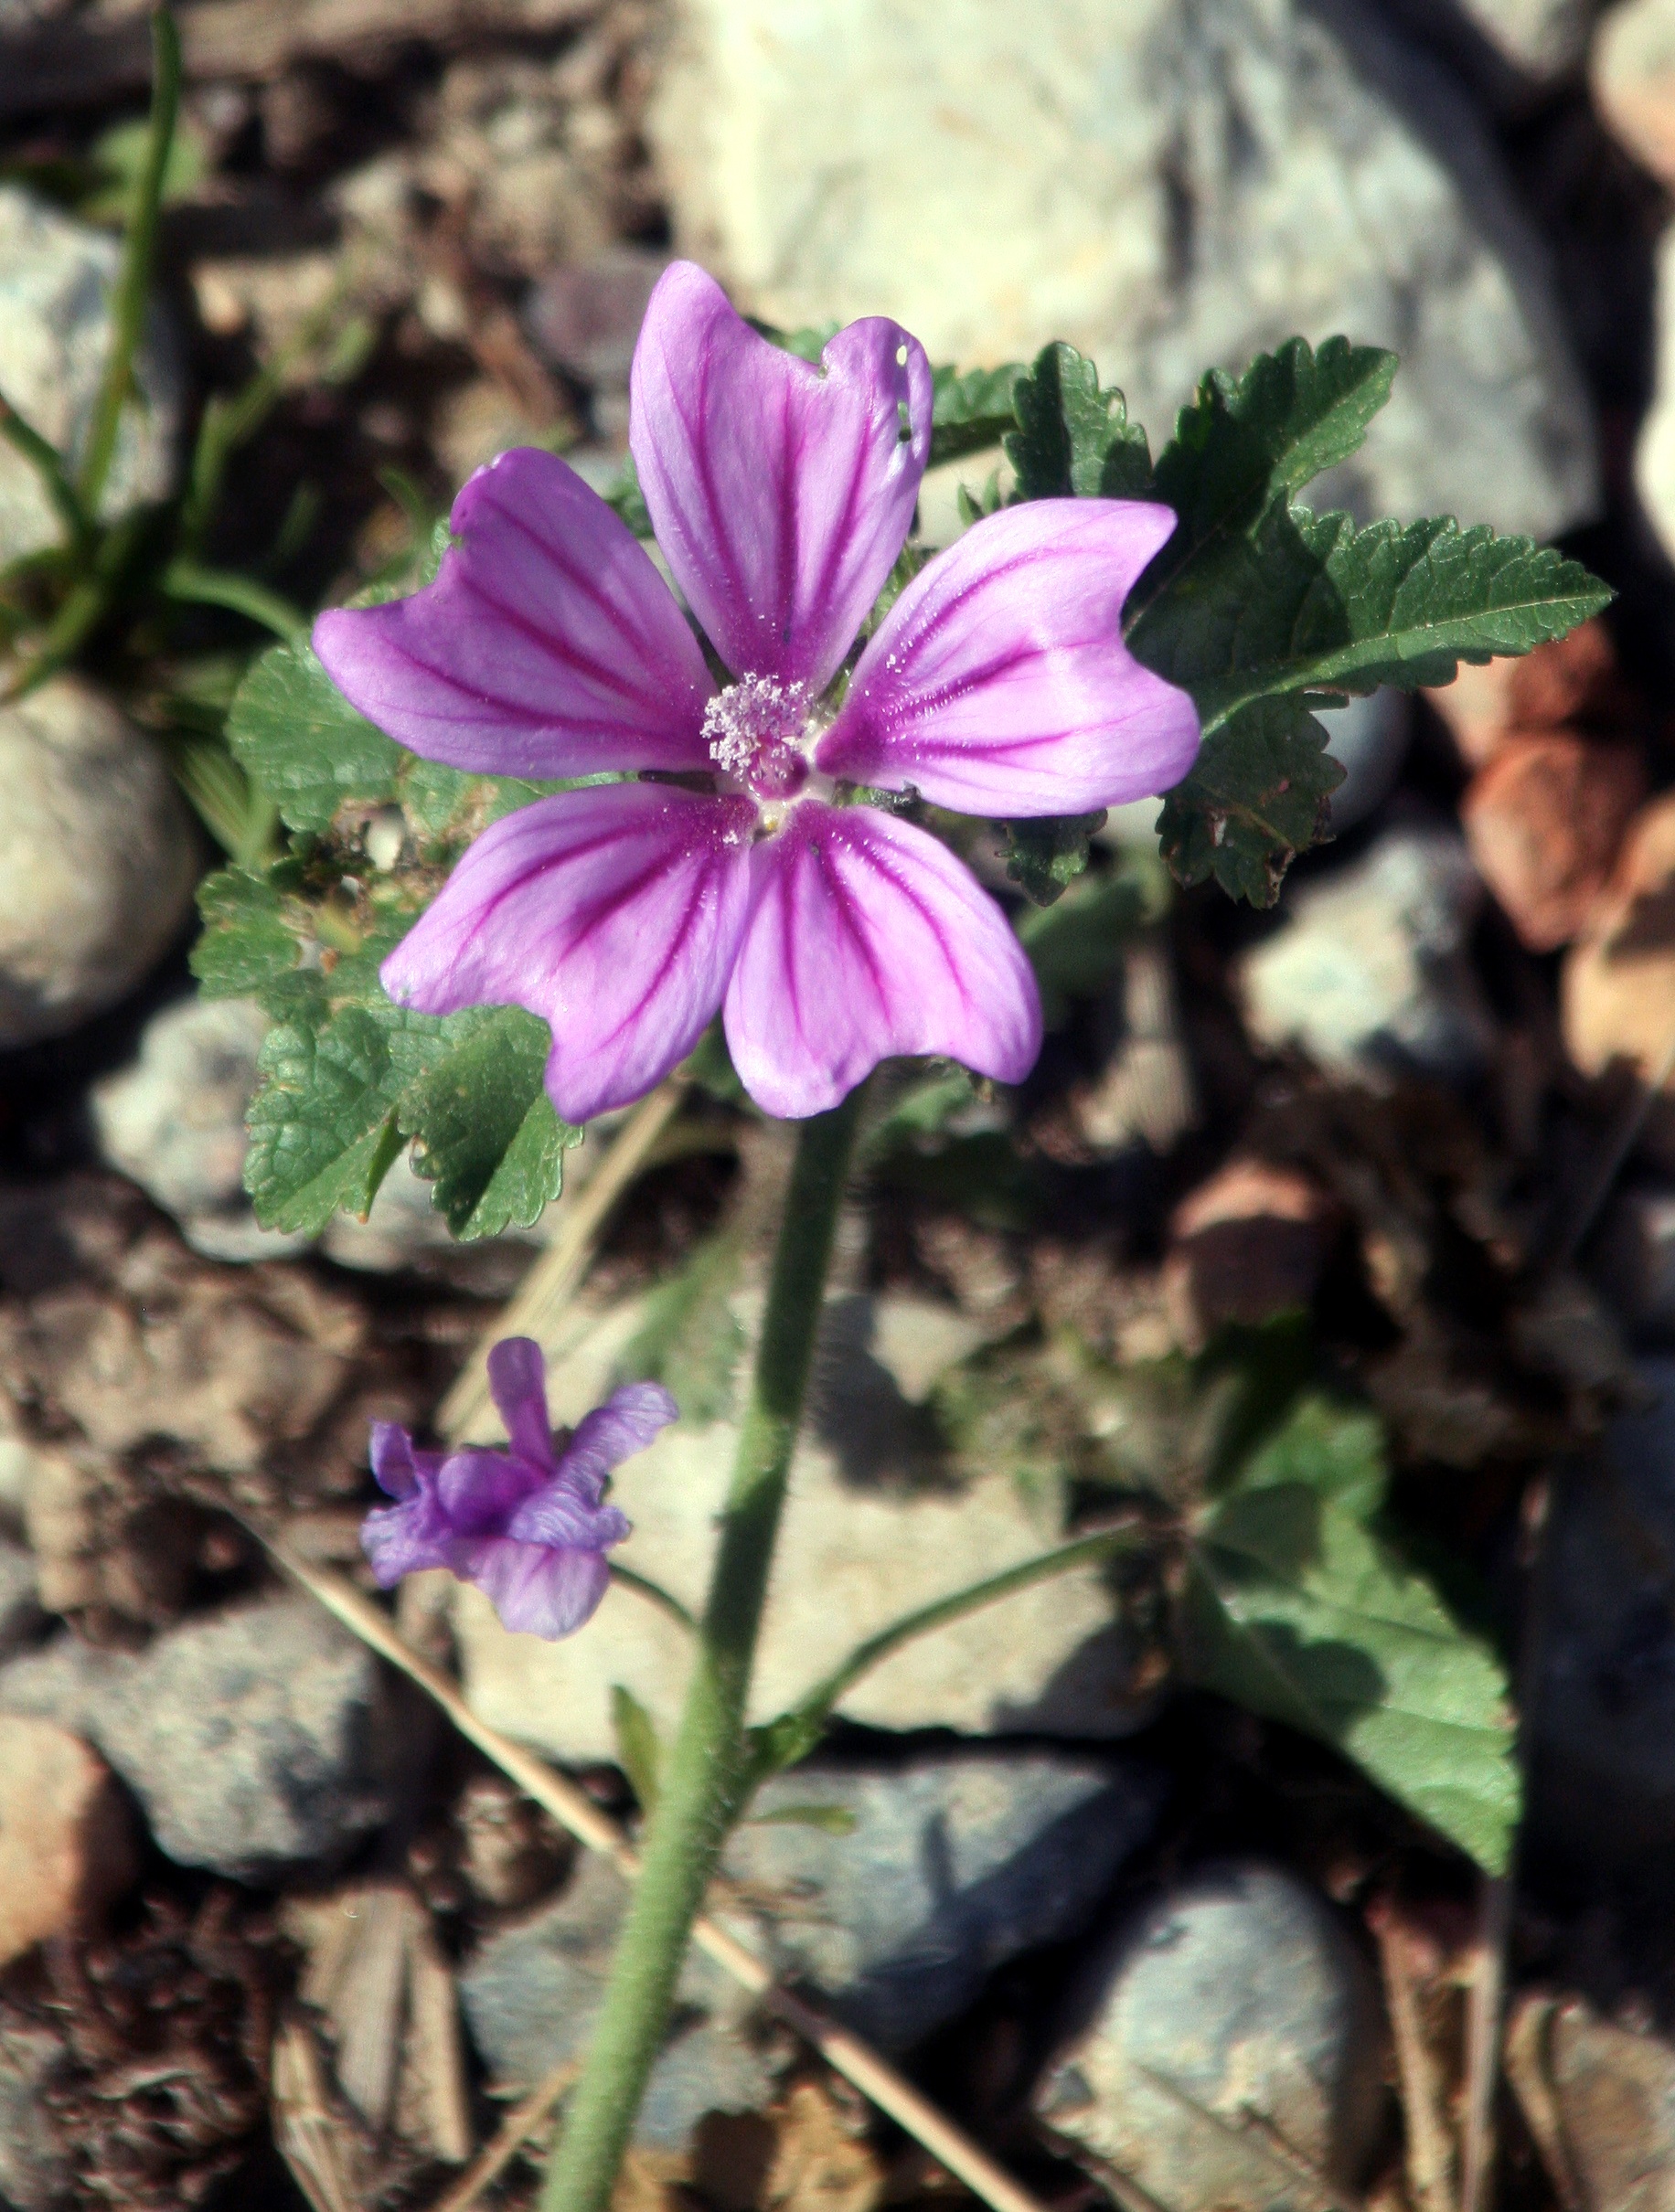
nature, plant, flower, france, botany, pink, flora, wildflower, wild flowers, geranium, petals, flowering, viola, macro photography, flowering plant, annual plant, land plant, violet family, geraniales